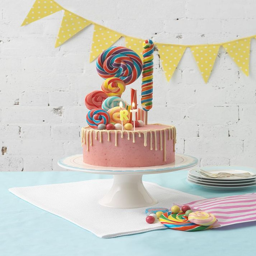
the baker discusses life after the show , her plans